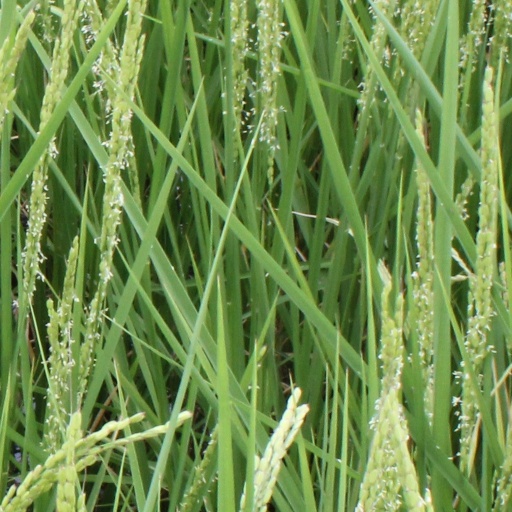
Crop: rice